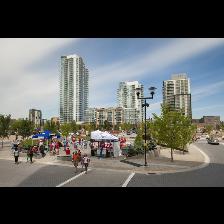
Label: Human